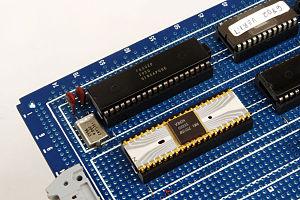
Fairchild Semiconductor International, Inc. est un fabricant américain de semi-conducteurs dont le siège social se trouve à San José. Ce département de Fairchild Camera and Instrument, fondé en 1957, a été pionnier dans la fabrication de série des transistors et des circuits intégrés. Schlumberger a racheté la société en 1979, avant de la revendre à National Semiconductor en 1987 ; Fairchild a repris son autonomie en 1997, puis est racheté par ON Semiconductor le 19 septembre 2016.